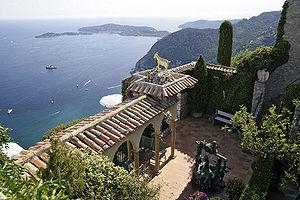
photochevredor
Le style néo-provençal est un style architectural et décoratif contemporain originaire de Provence qui s’étend aujourd'hui au-delà des frontières de la Provence sur le pourtour méditerranéen français et en Corse. Il symbolise également une architecture nouvelle du Sud de la France, remplaçant les traditionnelles maisons en pierres des villages de la région.
Le Château de la Chèvre d’Or est un hôtel-restaurant de luxe, situé vers la cité médiévale d’Èze, dans les Alpes-Maritimes.